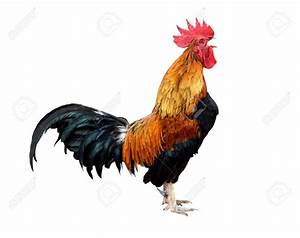
Label: chicken